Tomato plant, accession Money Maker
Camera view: bottom (45 deg); turntable rotation: 210 degrees
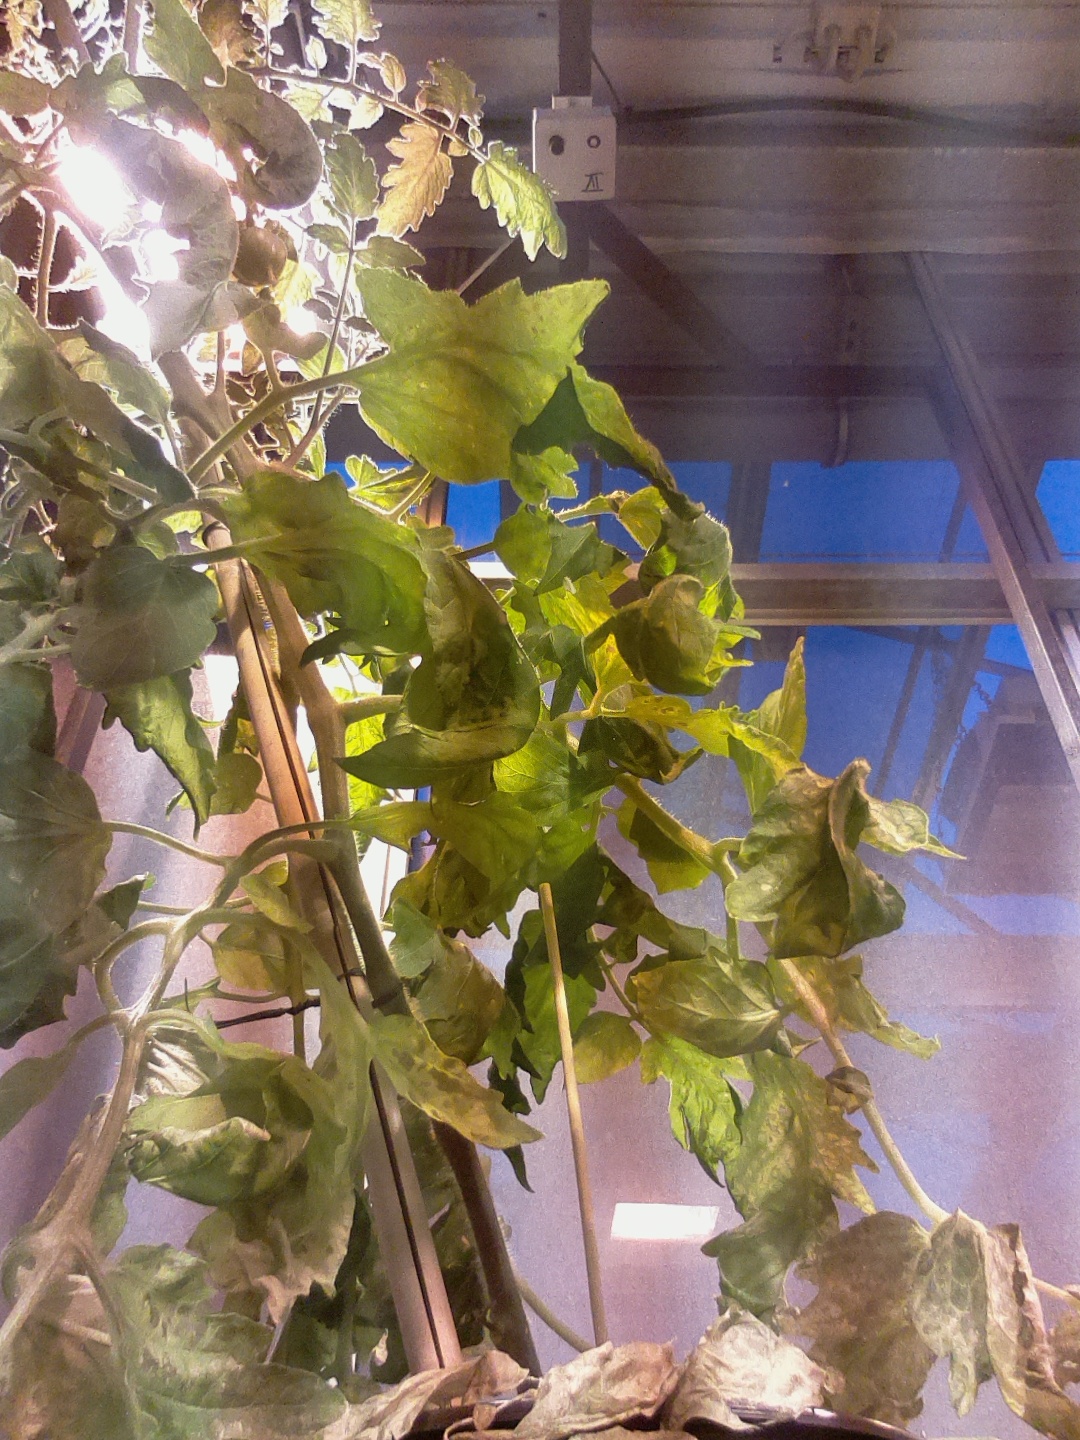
BBCH growth stage 72: 20%-30% of final fruit size